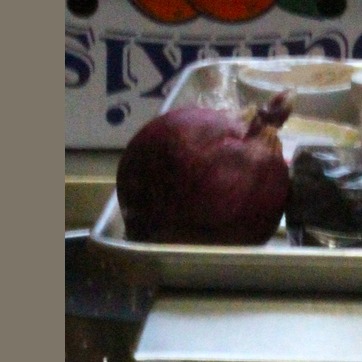
Material: food